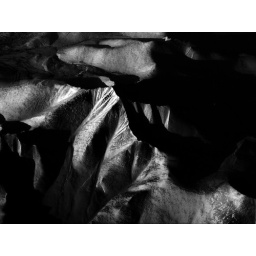
Mountain in black and white